Tonye Patano

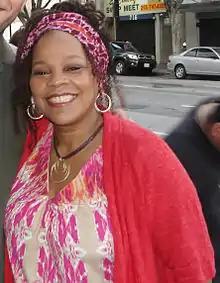
Patano in 2011

Tonye T. Patano is an American actress. She may be best known as Heylia James on the television series "Weeds".